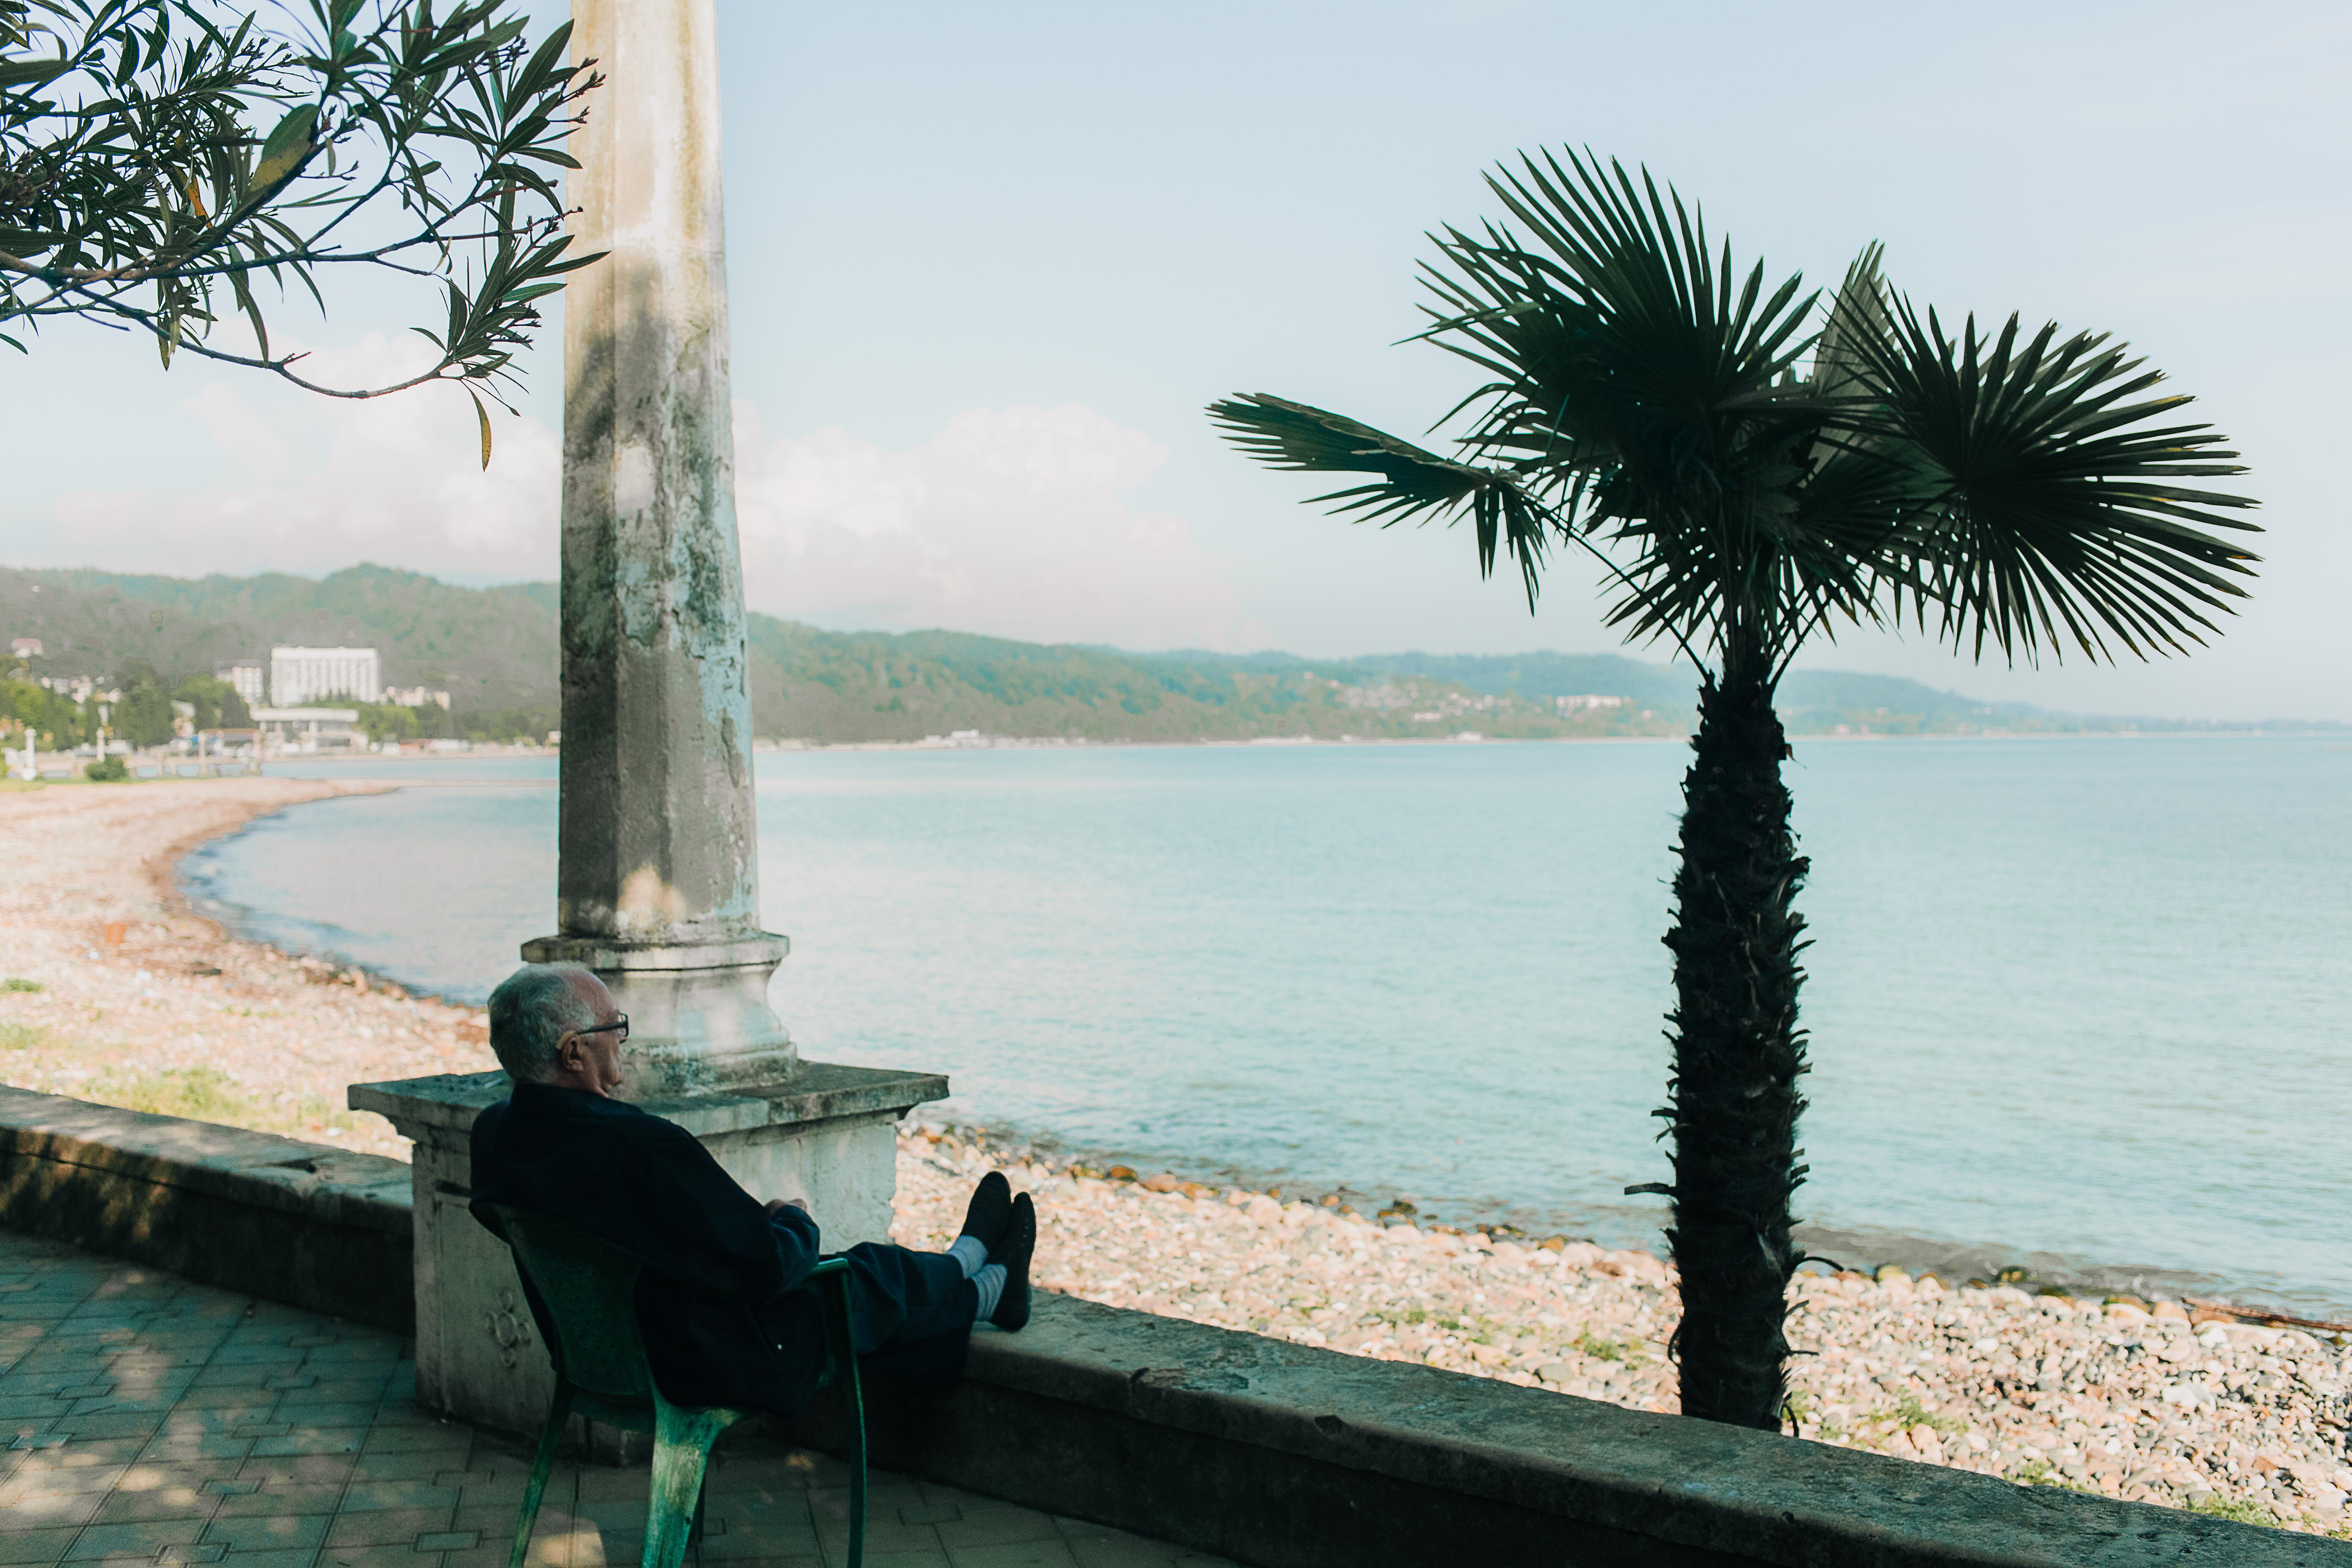
man, beach, sea, coast, tree, water, nature, ocean, person, sky, shore, vacation, travel, bay, seashore, body of water, relaxation, arecales, palm family, elderly man